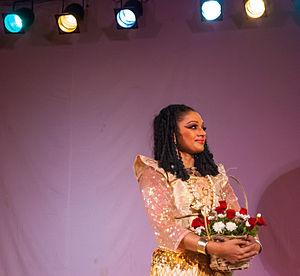
Shobana Chandrakumar, connu par son prénom Shobana, est une actrice indienne et danseuse de bharatanatyam originaire de Thiruvananthapuram, la capitale du Kerala. Elle a joué dans plus de 200 films, principalement en malayalam, mais aussi entélougou, tamoul, hindi, Kannada et en anglais.